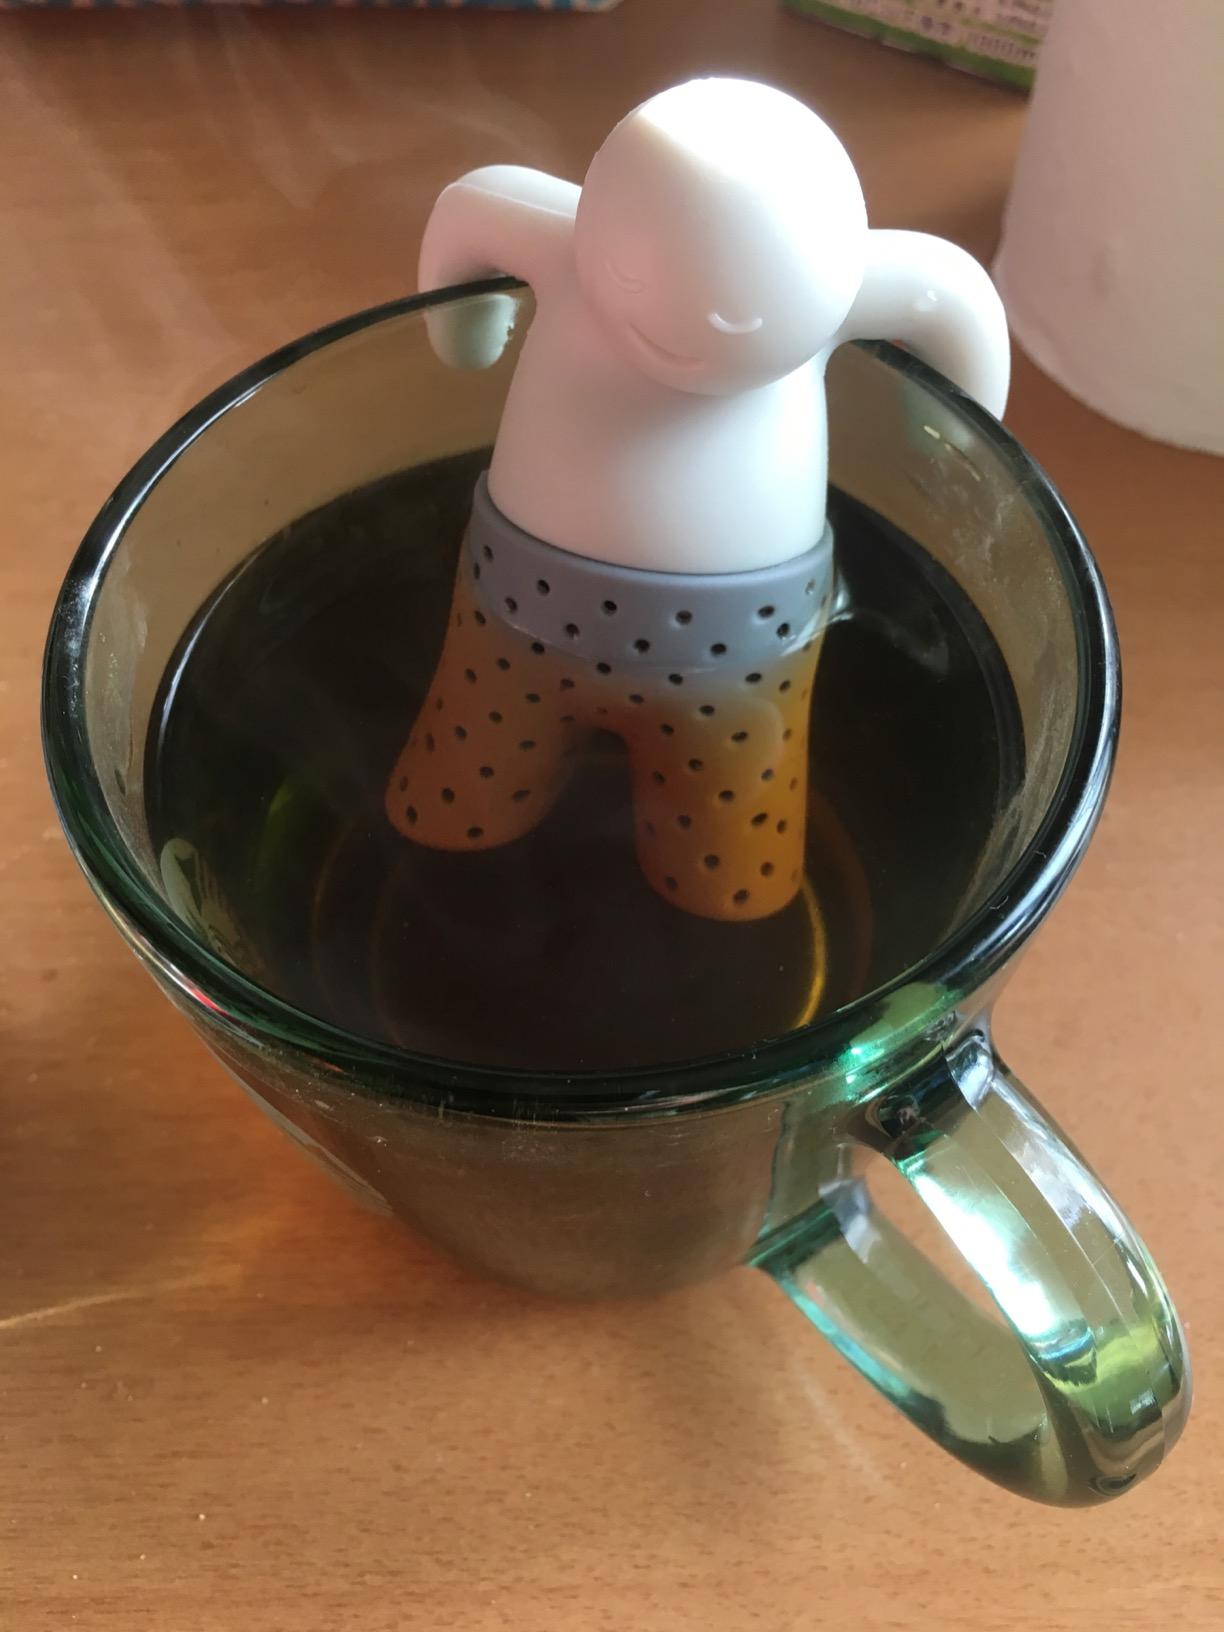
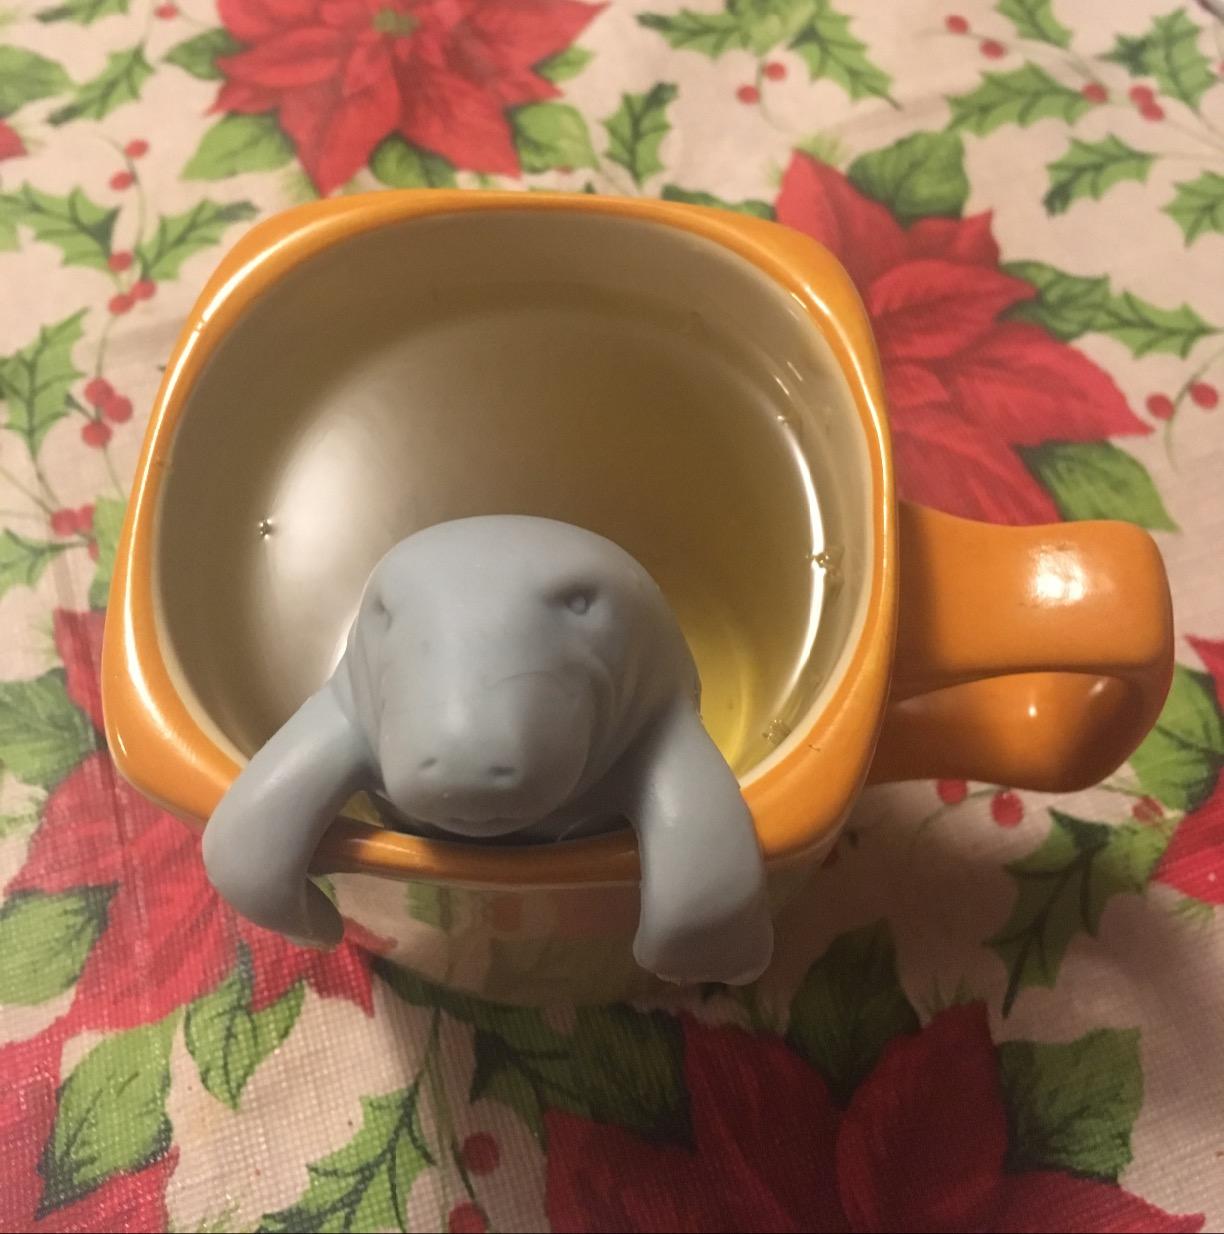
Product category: items_tea
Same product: no